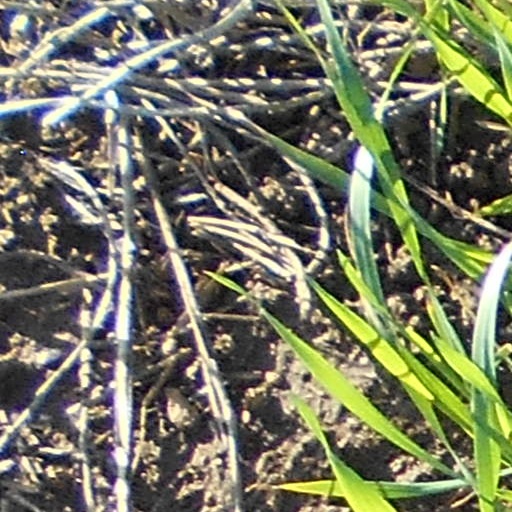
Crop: wheat